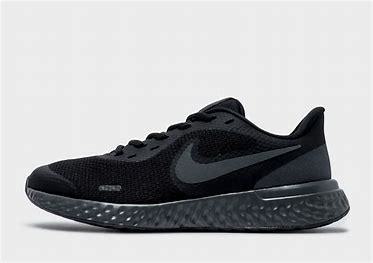
Brand: Nike
Model: Revolution 5